Conservative wave

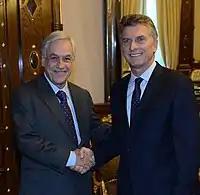
Argentinian former president Mauricio Macri (2015–2019) alongside the Chilean president Sebastián Piñera (2010–2014, 2018–2022).

The conservative wave, or blue tide, was a right-wing political phenomenon that occurred in the mid-2010s to the early 2020s across Latin America as a direct reaction to the pink tide. During the conservative wave, left-wing governments suffered their first major electoral losses in a decade.